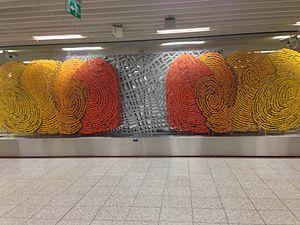
Ágios Ioánnis, est une station de métro grecque de la ligne 2 du métro d'Athènes, située sur le territoire de la ville d'Athènes, capitale de la Grèce.